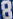
Number: 8